WKAR-FM

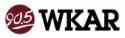
Former logo

After World War II, what was then Michigan State College decided to add an FM station to supplement WKAR (870 AM). WKAR-FM signed on the air on October 4, 1948. It was the Lansing area's first FM station, although few people owned radios that could receive FM signals then.